Thief: The Dark Project

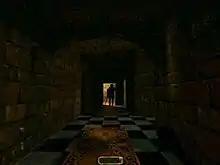
The game's emphasis on stealth means that players must plan their moves carefully and use their environment to get around hostile enemies, or in some cases take them out using their equipment, such as the blackjack.

"Thief" takes place from a first-person perspective in a 3D environment, with the game's story taking place over a series of missions, in which the player character is able to perform various actions such as leaning, crouching, swimming, climbing, running and fighting, amongst other abilities. Levels are largely unscripted and maze-like, and allow for emergent gameplay; while non-player characters (NPCs) may either remain stationary or walk about on a patrol route, players have the freedom to choose how to get around them and the obstacles in a level's environments in order to complete specific tasks, such as getting through a locked door. In each level, the player is given a set of objectives to complete, such as stealing a specific object, which they must complete in order to progress to the next level. The player can choose to play on one of three difficulty settings before starting a level, which they can change between missions, with higher difficulties adding additional objectives such as not killing human NPCs or stealing a certain amount of loot from the amount available in a level, changing the amount of health the player character has, and changing how sensitive an NPC is to their environment. In some missions, players may find objectives being changed or new ones being added, due to certain circumstances they encounter, while failing a key objective or dying will fail a level, forcing a player to either replay it or load up a previous save.